Danubian corridor

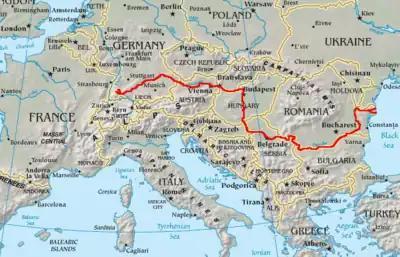
Topography of Europe, with Danube marked red

In paleontology and archaeology, the Danubian corridor or Rhine-Danube corridor refers to a route along the valleys of the Danube River and Rhine River of various migrations of Eastern cultures from Asia Minor, the Aegean region, the Pontic–Caspian steppe, etc., into the north and northwest of Europe.